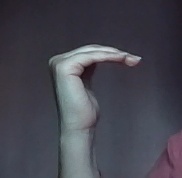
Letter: haa